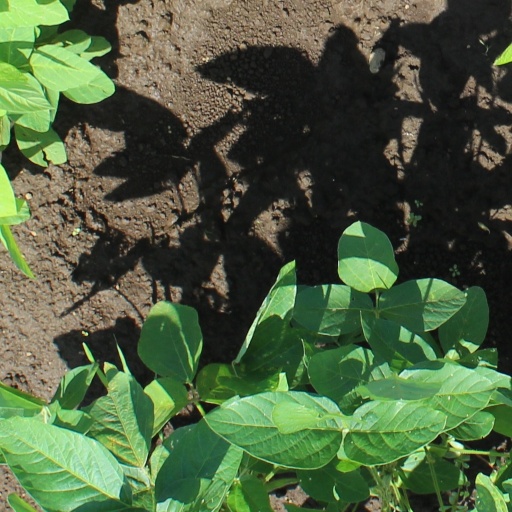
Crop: soybean